Aljaz Gosnar

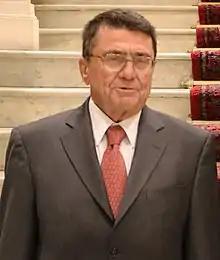
Gosnar in 2015

Aljaz Gosnar (born 1952) is a retired Slovenian diplomat. He was Secretary General of the Slovenian Ministry of Foreign Affairs from 2006 to 2011, with an interruption in 2008 when he served as the Head of the Secretariat of the Slovenian Presidency of the Council of the European Union. He was the Slovenian Ambassador to Madrid, Algiers and Andorra from 2012 to 2016, Permanent Representative to the United Nations and World Trade Organization in Geneva from 2001 to 2006, and the Chargé d'Affaires in Canberra from 1993 to 1997. During his career he was national coordinator of the Slovenian membership to the United Nations Security Council from 1989 to 1999, Head of the Minister's cabinet and Head of the Multilateral Relations department. He also served as diplomat in ex-Yugoslav Embassies in Guyana and Panama. Since his retirement in 2017, he has been assisting and promoting the economic relations between Slovenia and Spain in cooperation with the Chamber of Commerce of Gipuzkoa in Spain. He is also co-founder and member of the board of Slovenian Global Business Network. He holds a degree of Bachelor of Laws.